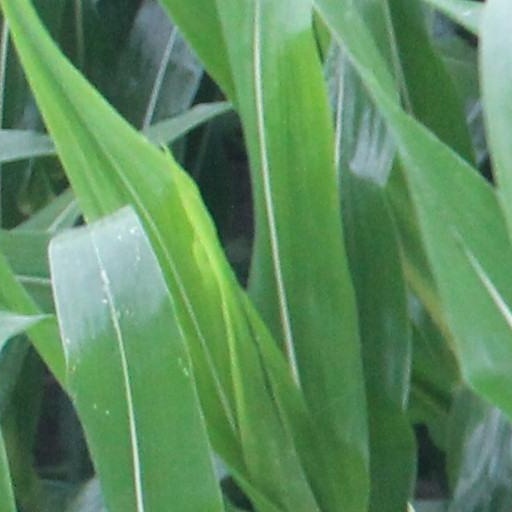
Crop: maize; corn